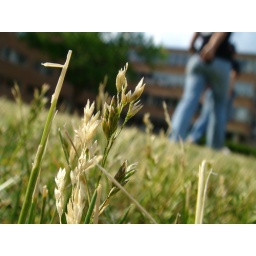
Close-up of some plant in the large field near Armstrong Hall in Michigan State University.